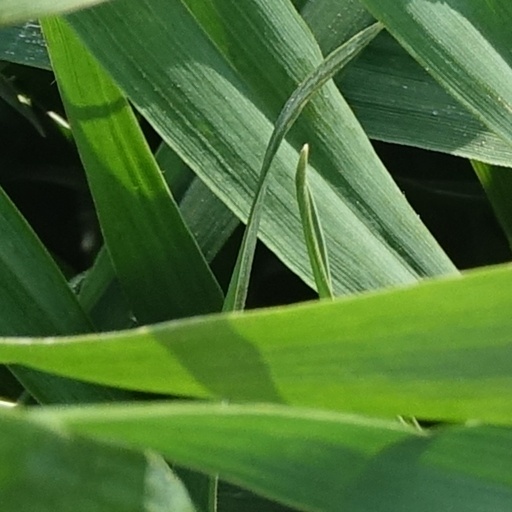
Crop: wheat